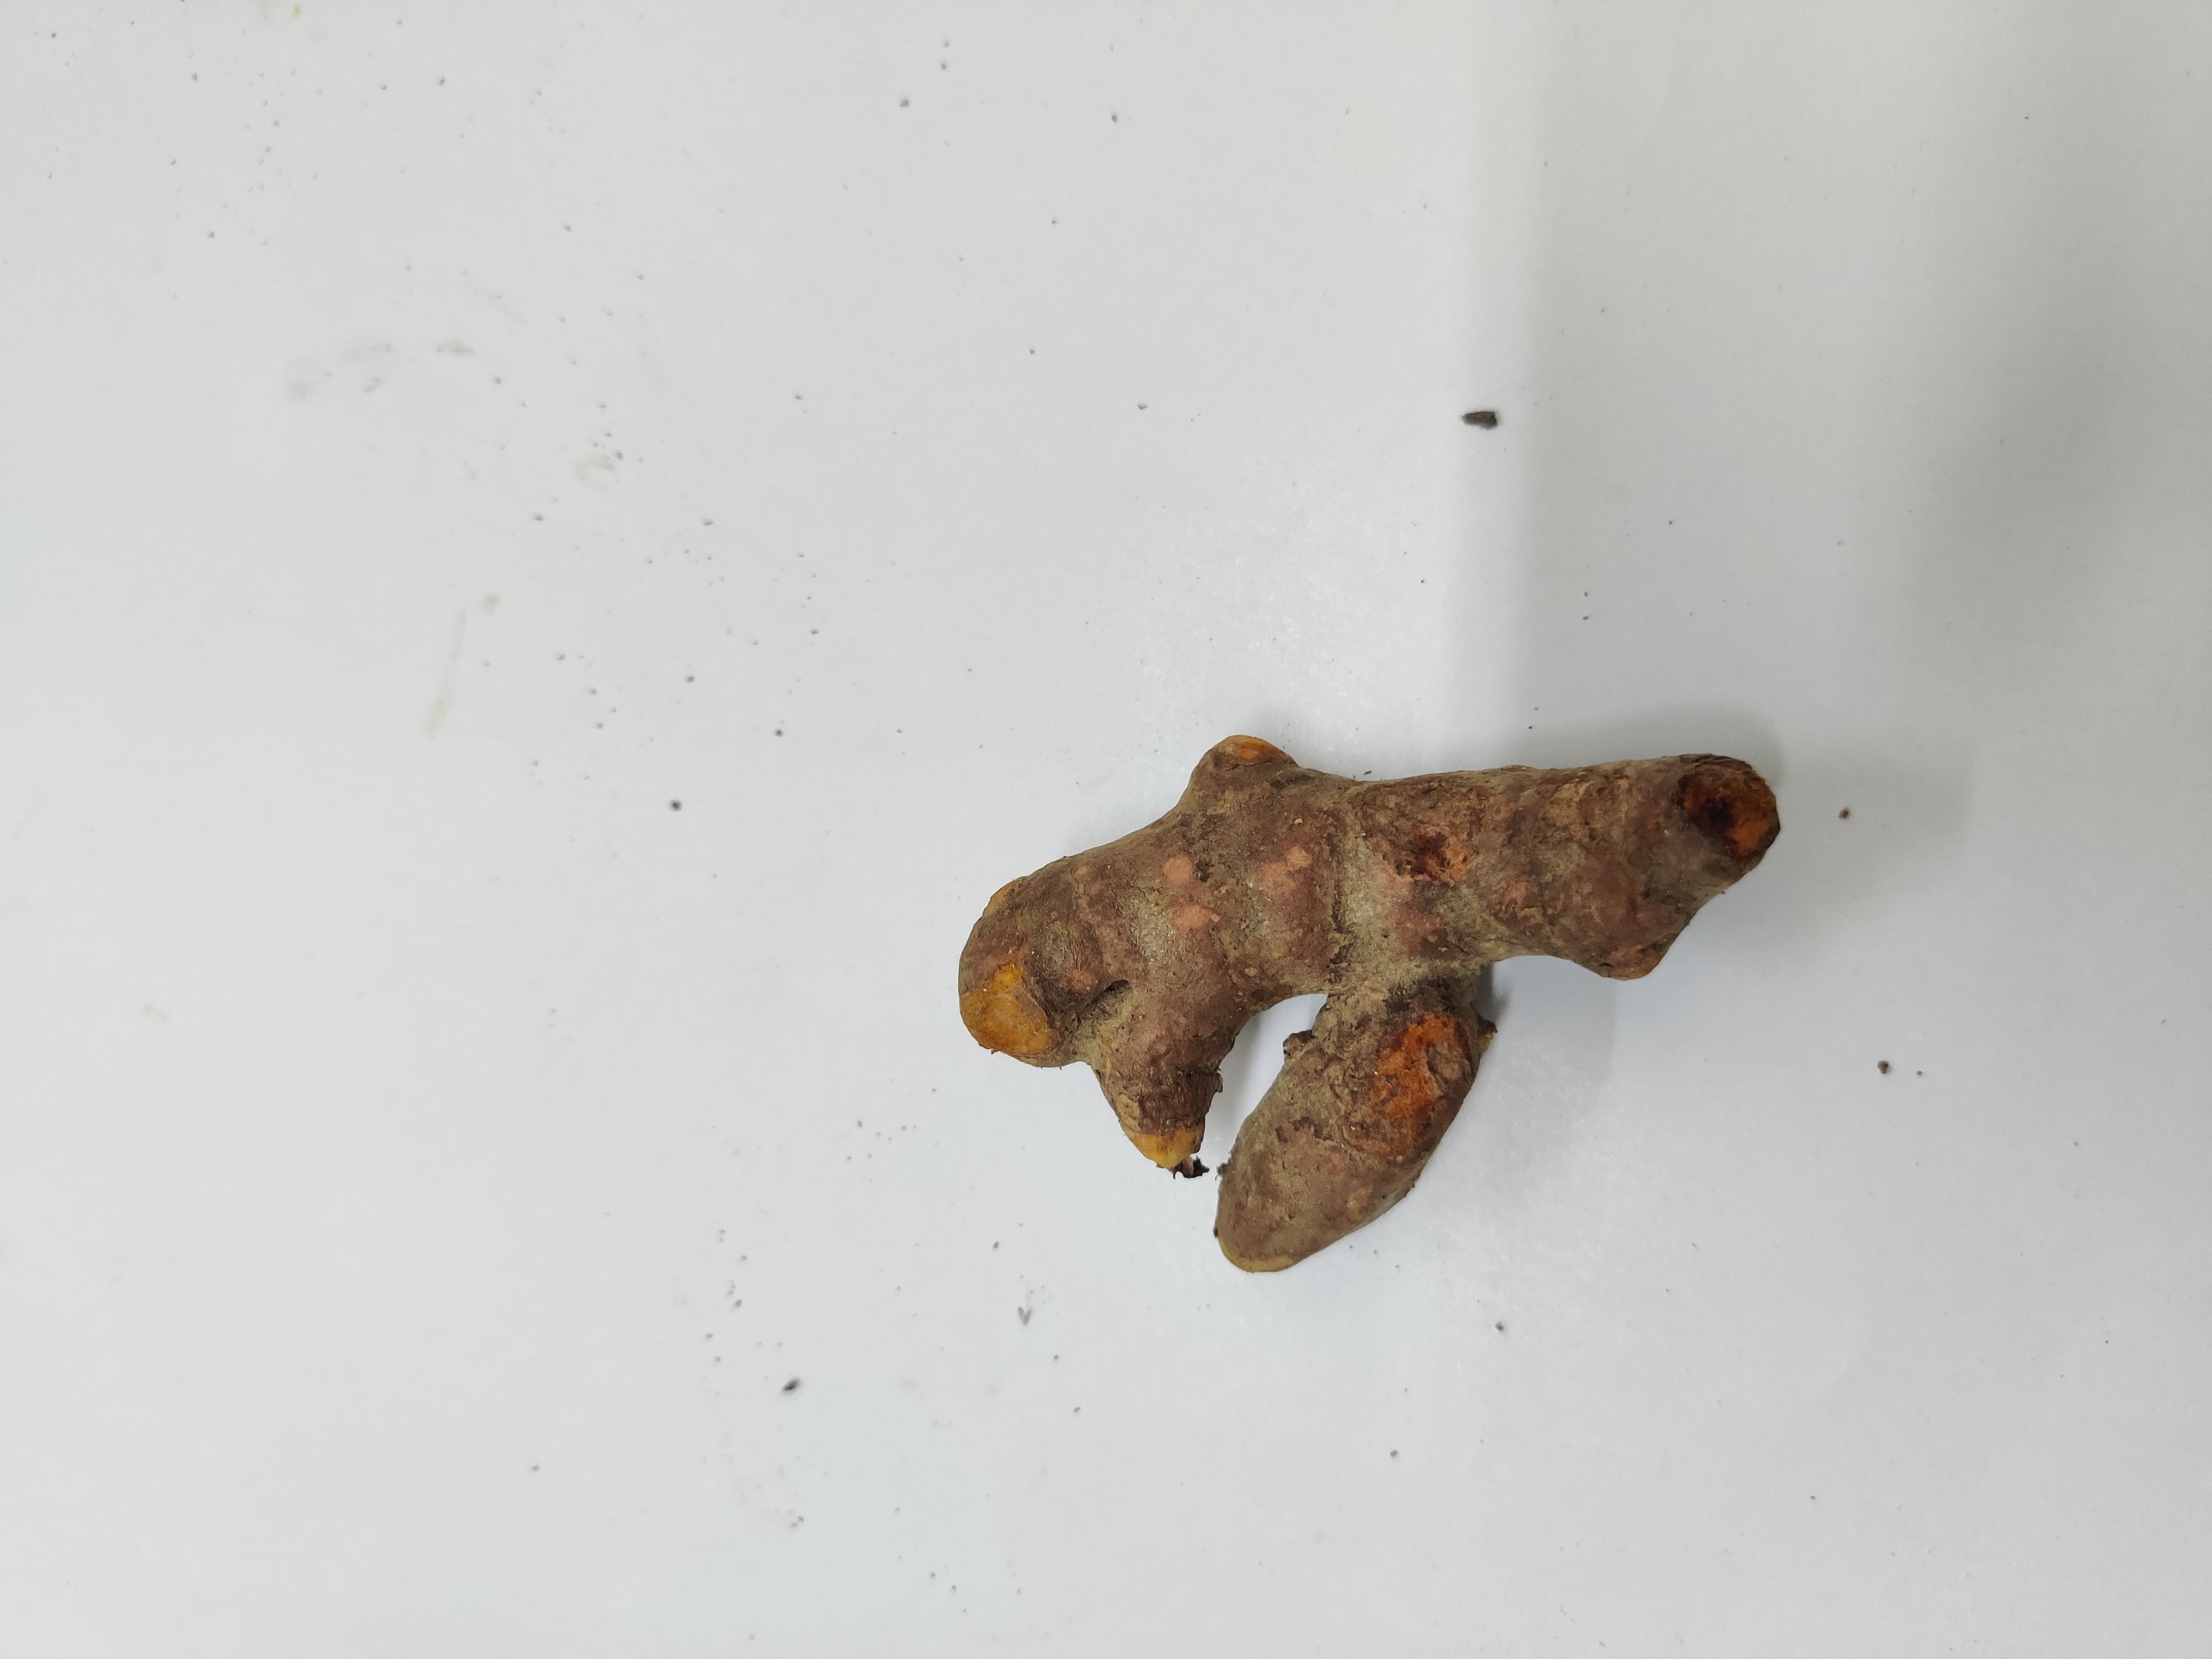
Crop: Turmeric
Condition: Fresh